Elmwood Cemetery (Memphis, Tennessee)

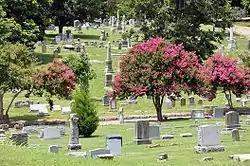
Elmwood Cemetery

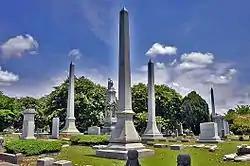
Elmwood Cemetery

About 1,000 Confederate soldiers and veterans are buried in Confederate Soldiers Rest, located in the cemetery's Fowler Section. Many other Confederates are buried elsewhere in the cemetery. The first burial in Confederate Soldiers Rest was William (Thomas) Gallagher on June 17, 1861, and the last interment was John Frank Gunter on April 1, 1940. Among the Confederate generals buried there are James Patton Anderson, a former U.S. Congressman who commanded the Army of Tennessee in 1862, Colton Greene, Preston Smith and William Henry Carroll. Other burials include Isham G. Harris, Tennessee's Confederate-era governor, Thomas Battle Turley, CSA private and U.S. Senator from Tennessee, and William Graham Swan, a Confederate congressman and mayor of Knoxville.